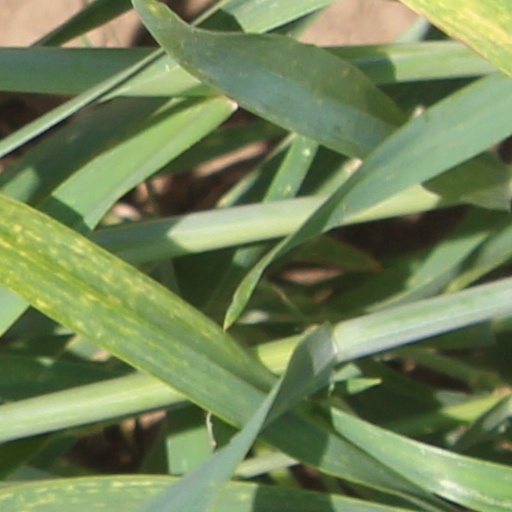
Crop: wheat